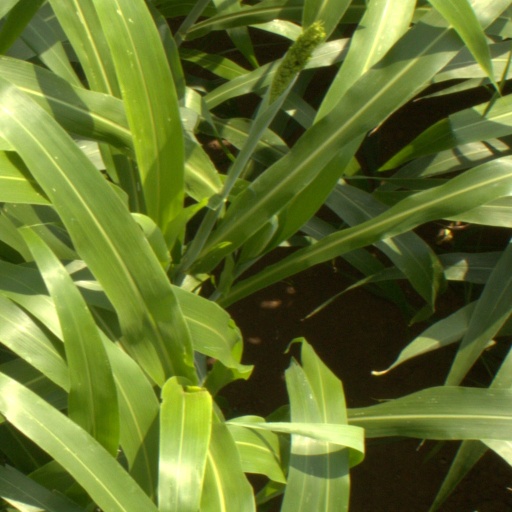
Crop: sorghum